2005 Boston Marathon

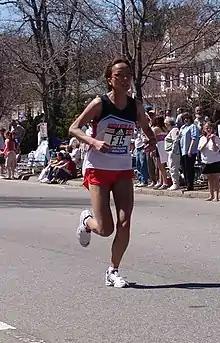
Mina Ogawa during the race

The 2005 Boston Marathon was the 109th running of the annual marathon race in Boston, United States and was held on April 18. The elite men's race was won by Ethiopia's Hailu Negussie in a time of 2:11:45 hours and the women's race was won by Kenya's Catherine Ndereba in 2:25:13.